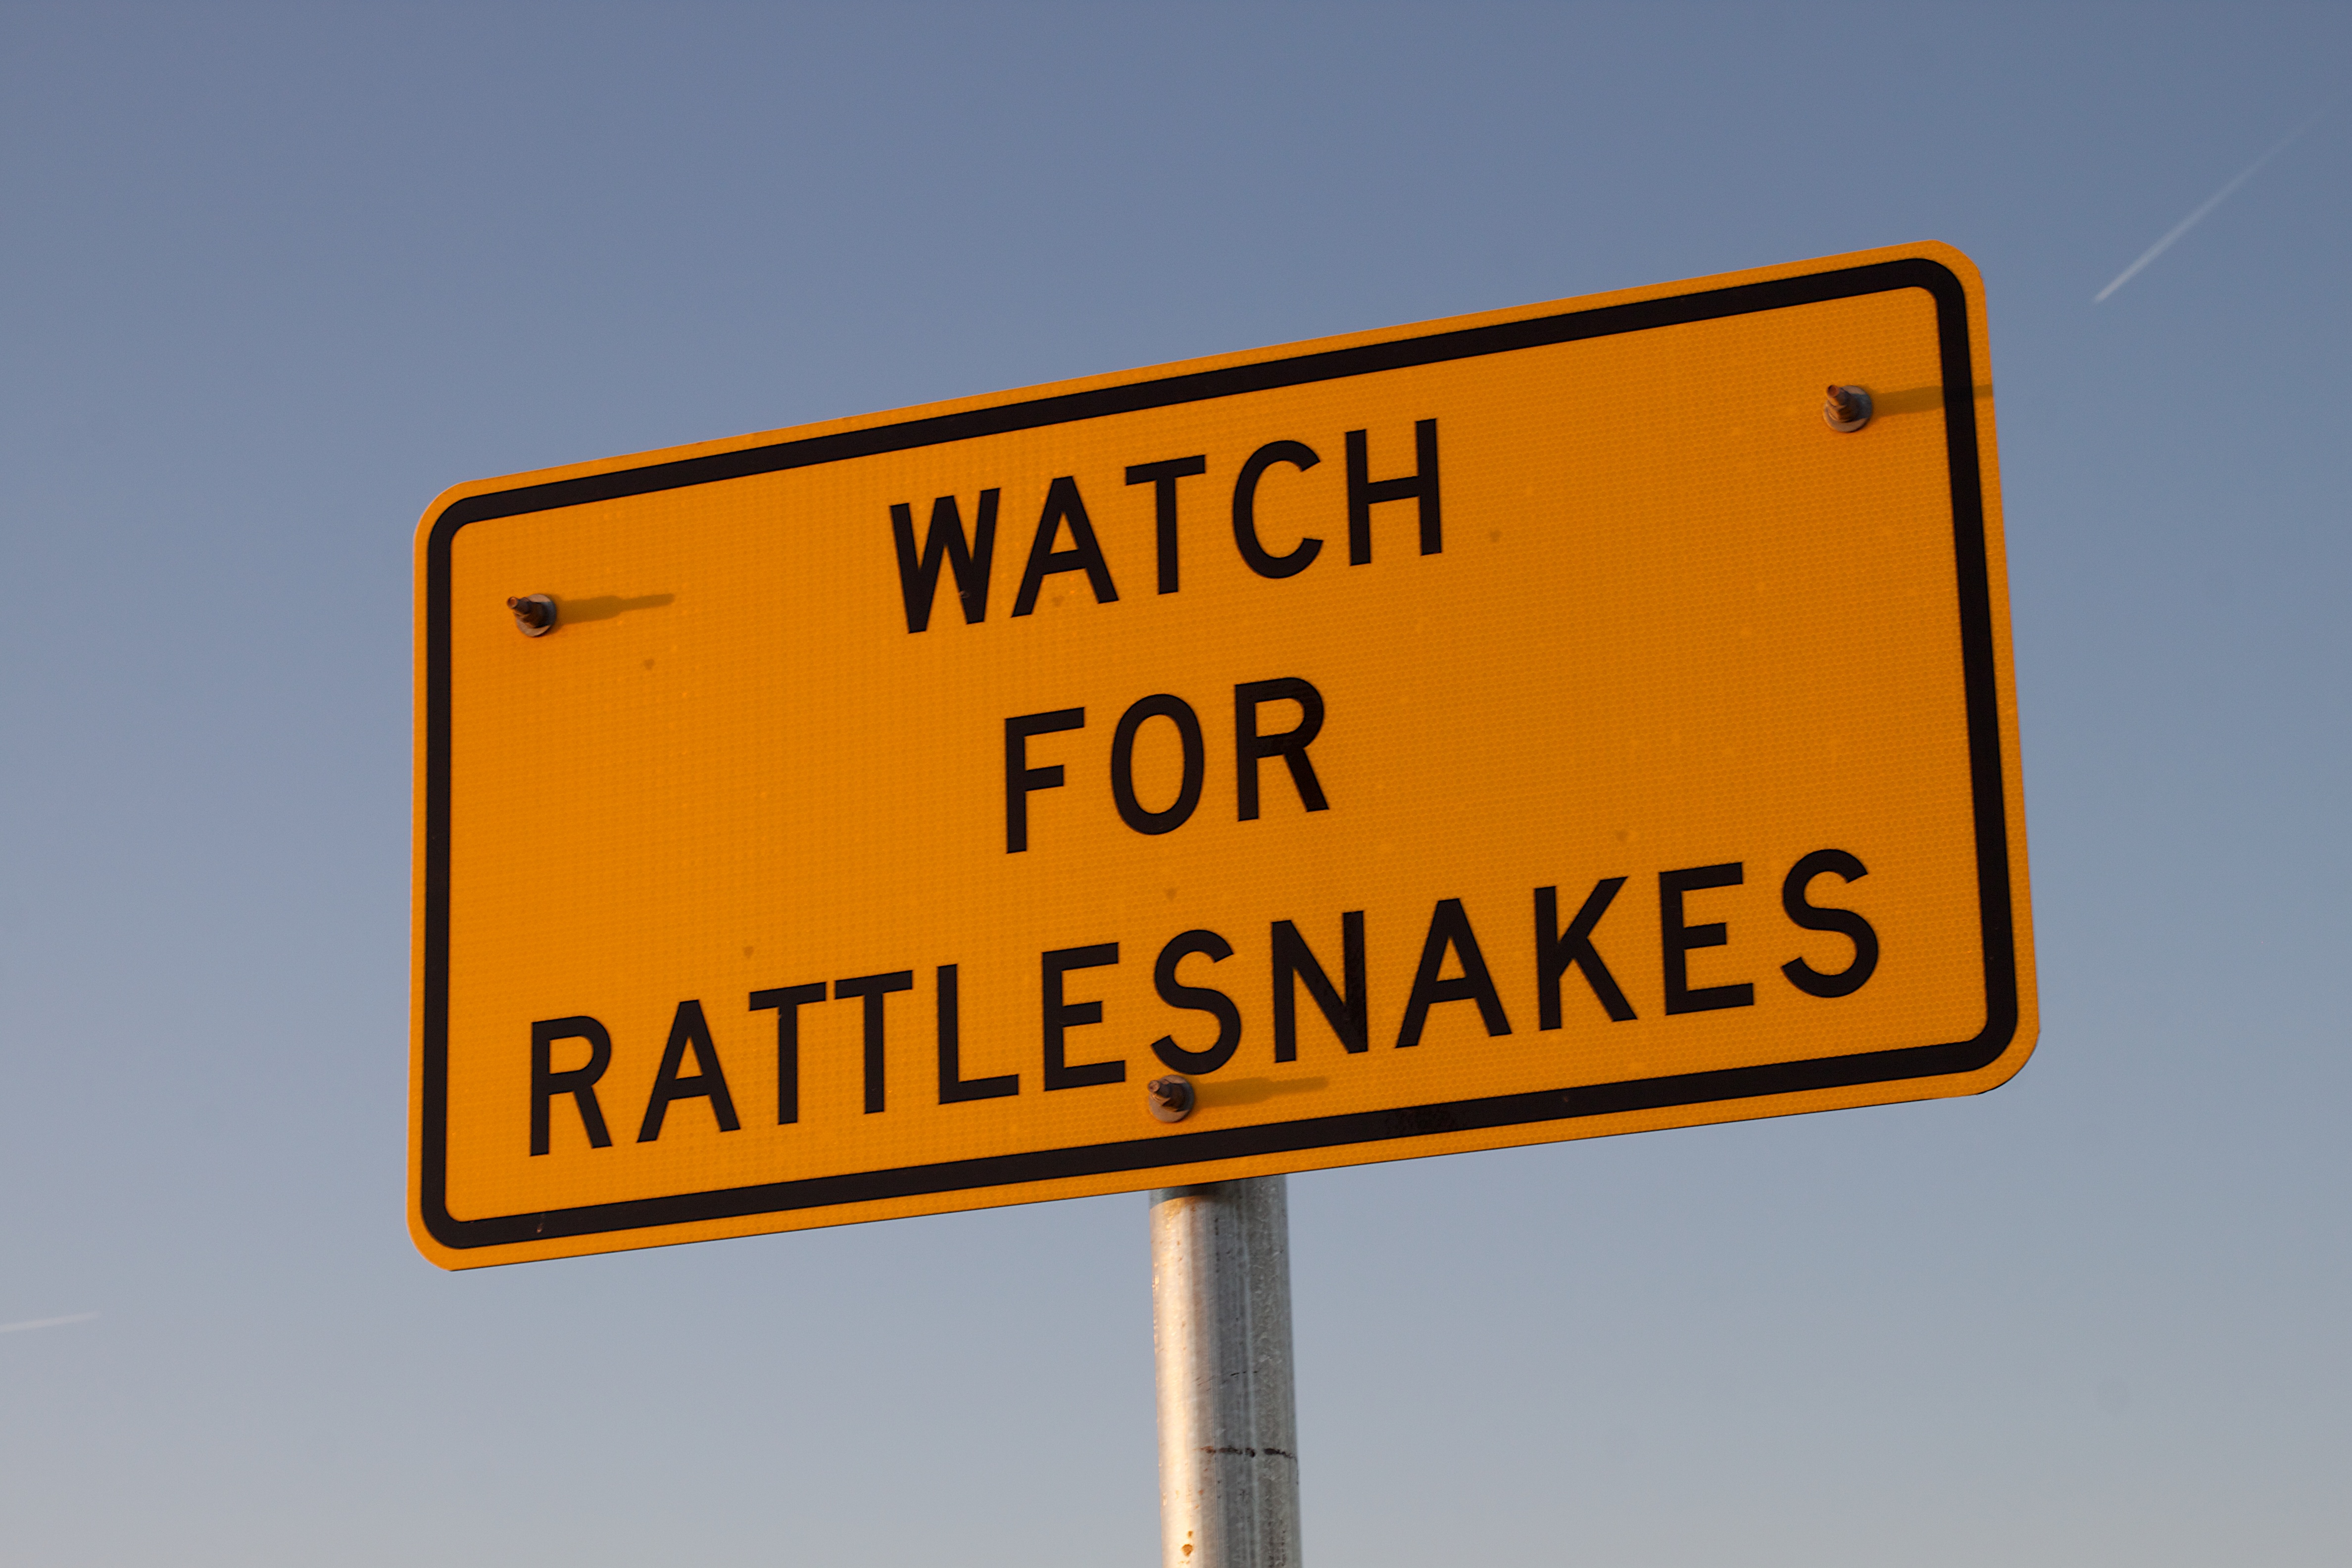
road, highway, sign, street sign, signage, lane, font, odyssey, unplugd, plpconnectu, traffic sign, vehicle registration plate